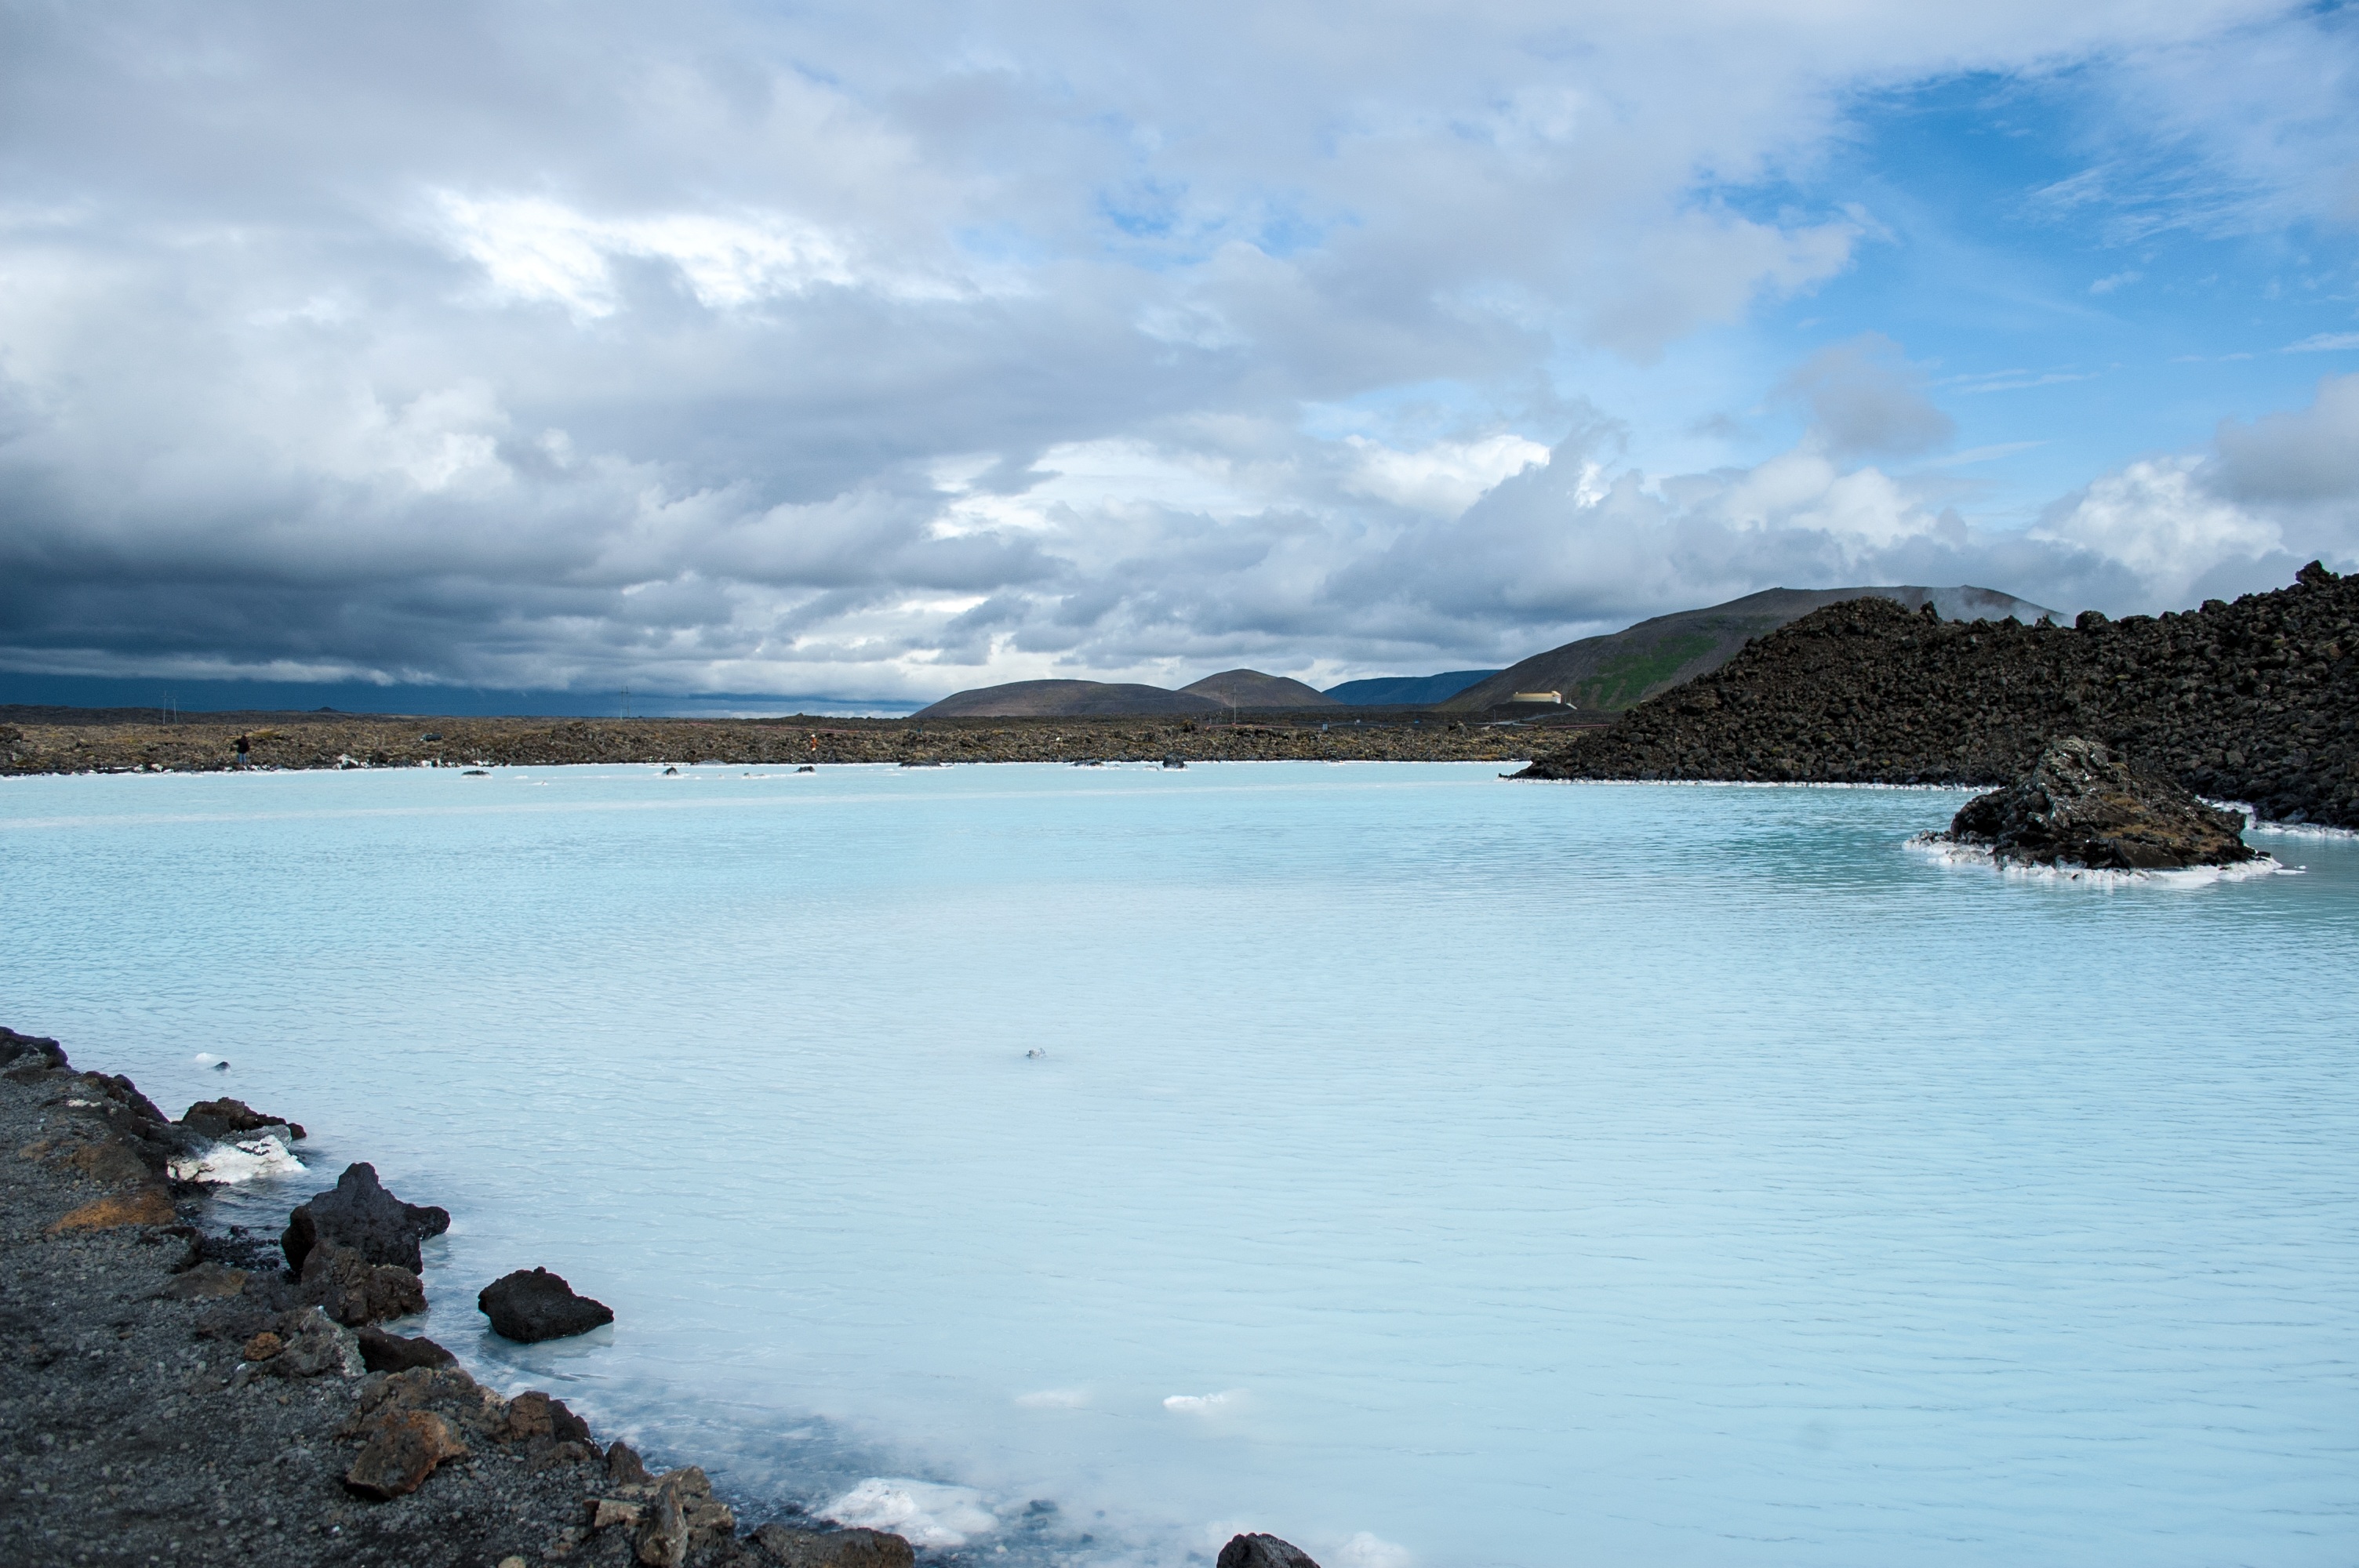
beach, landscape, sea, coast, water, rock, ocean, horizon, mountain, cloud, sky, shore, wave, lake, vacation, cove, reflection, lagoon, bay, island, blue, iceland, reservoir, body of water, clouds, loch, cape